Borne Sulinowo

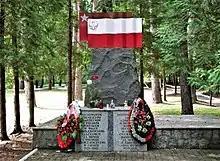
Military cemetery of Polish and Soviet soldiers fallen in World War II

In September 1939 in the military barracks a German POW camp was established for Polish soldiers, and later also for Russian, French and Yugoslav POWs-Stalag 302. Later it became an Oflag II-D. The Polish resistance organization Odra was active in the town and conducted espionage of German military activity. After January 22, 1945, the "Pomeranian Rampart" lines of defences around Gross-Born were manned by local artillery school NCOs and local fighting for the area started. Actual engagements with the Polish Army and the Red Army started in early February and lasted for more than a month. The town however was located behind the lines and survived the war almost undamaged.